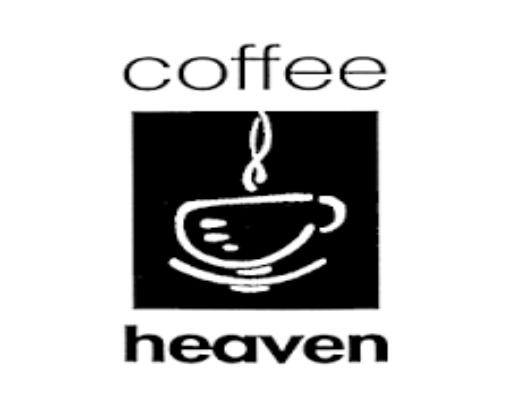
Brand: coffeeheaven
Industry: Food